Krsto II Oršić

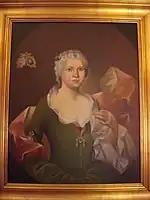
Krsto's wife, Countess Josipa Zichy

Krsto Oršić was the son of Bernard III Oršić Slavetićki and his wife Ana née Patačić. He was educated in Bologna and Vienna. In 1741 he devoted himself to military career, taking part in several wars and many battles like War of the Austrian Succession and Seven Years' War. He achieved the rank of Field Marshal.